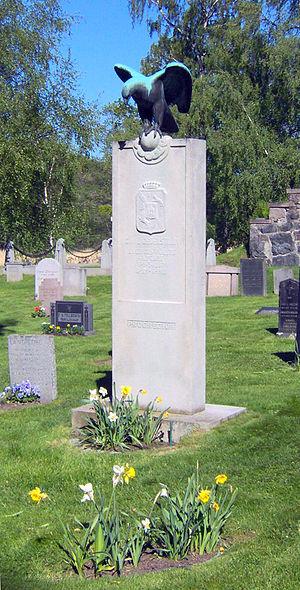
Carl Gustaf Alexander Cederström, né le 5 mars 1867 à Södertäljei, en Suède, et mort le 29 juin 1918 dans le golfe de Botnie, est un baron suédois, pionnier de l’aviation. Il est connu sous le surnom de « Baron volant ».